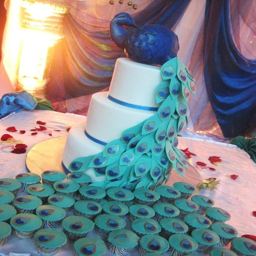
wedding cake & cupcakes ... for the bride who really wants to keep colors & theme in every aspect of her wedding !